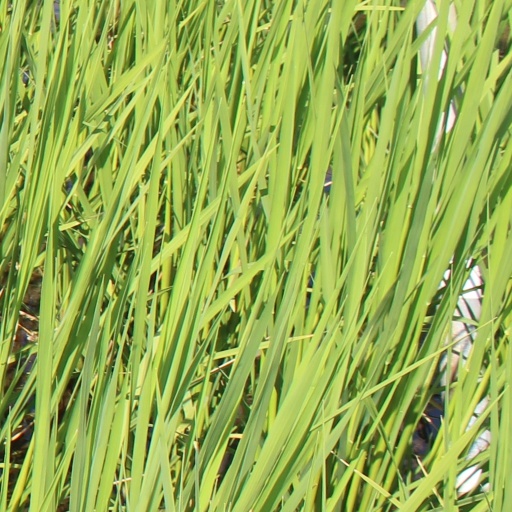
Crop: rice